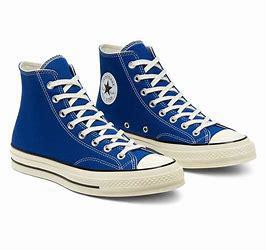
Brand: Converse
Model: Chuck Taylor All